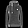
Label: Pullover